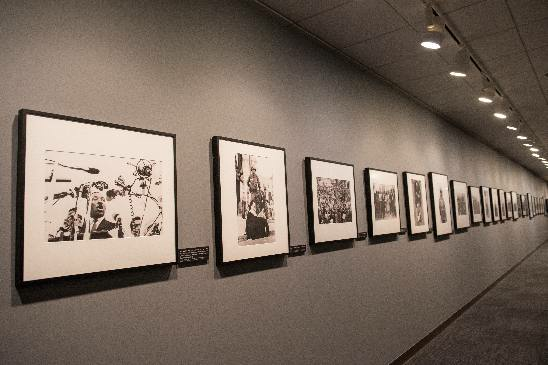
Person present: No